Describe the emotion expressed in this image:  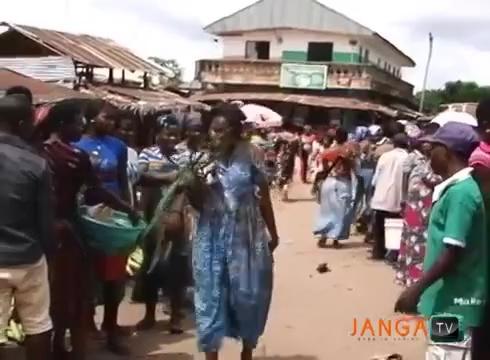
This person displays Suffering, valence and arousal with low intensity.